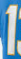
Number: 1